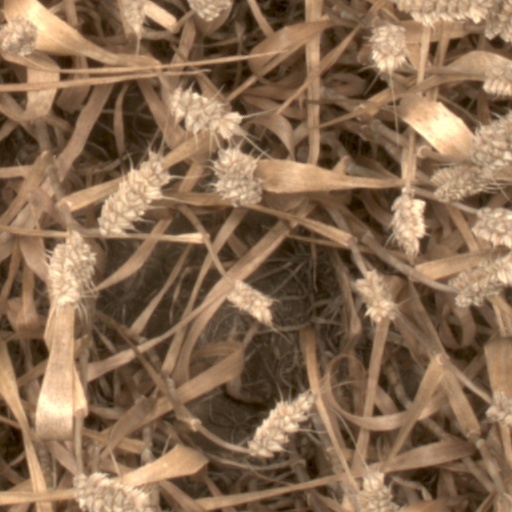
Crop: wheat